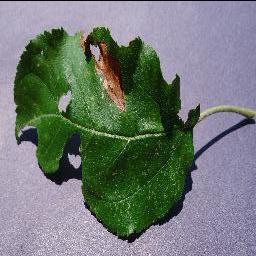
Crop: apple
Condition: black_rot